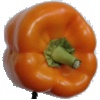
Label: Pepper Orange 1